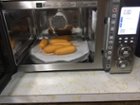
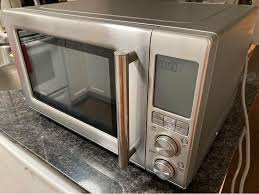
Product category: misc
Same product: yes